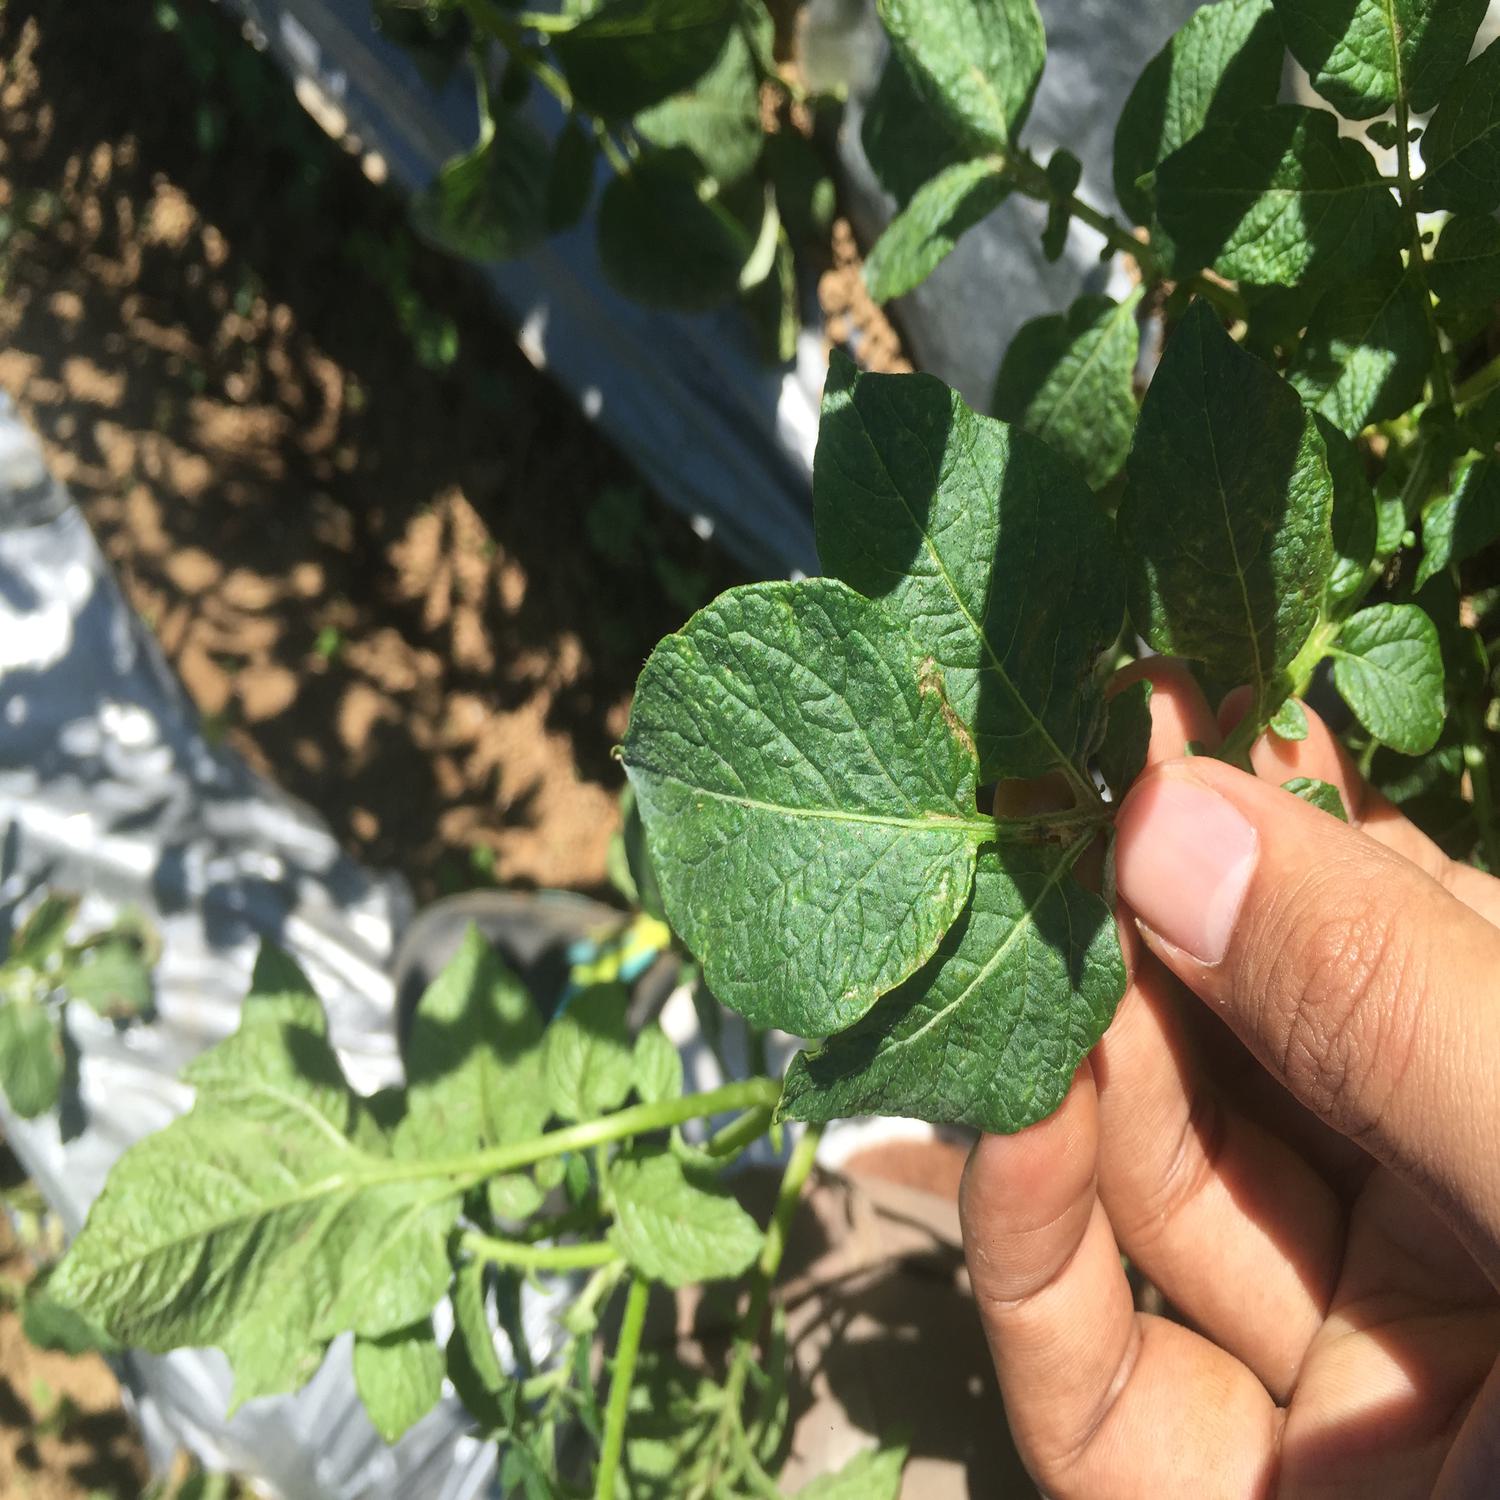
Label: Virus